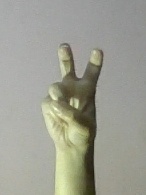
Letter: toot